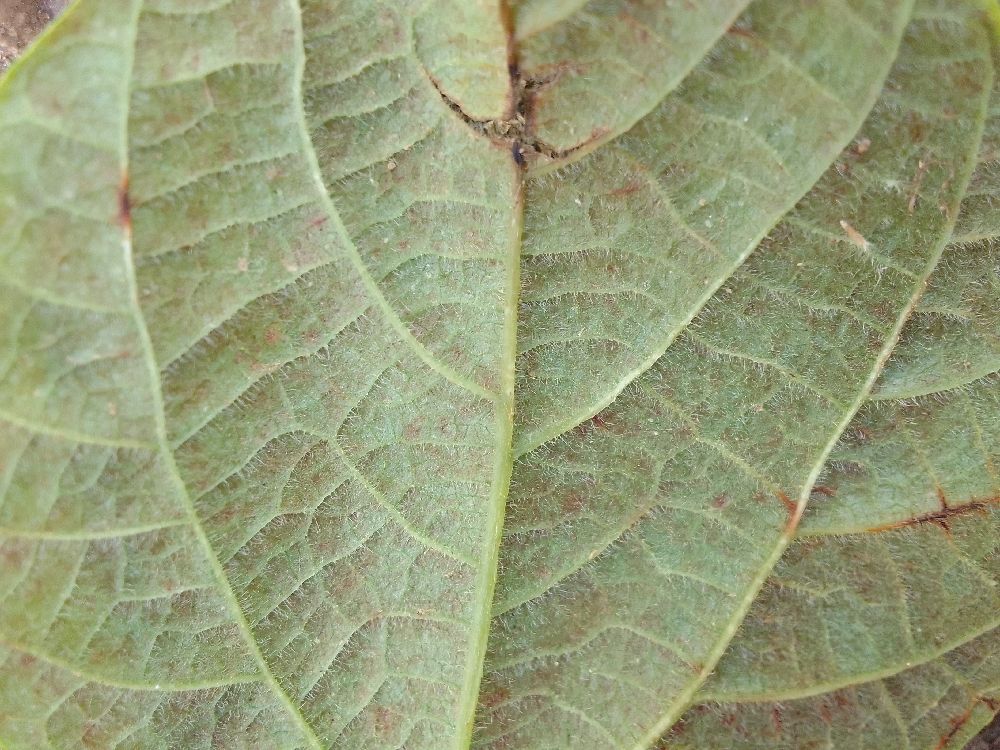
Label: anthracnose